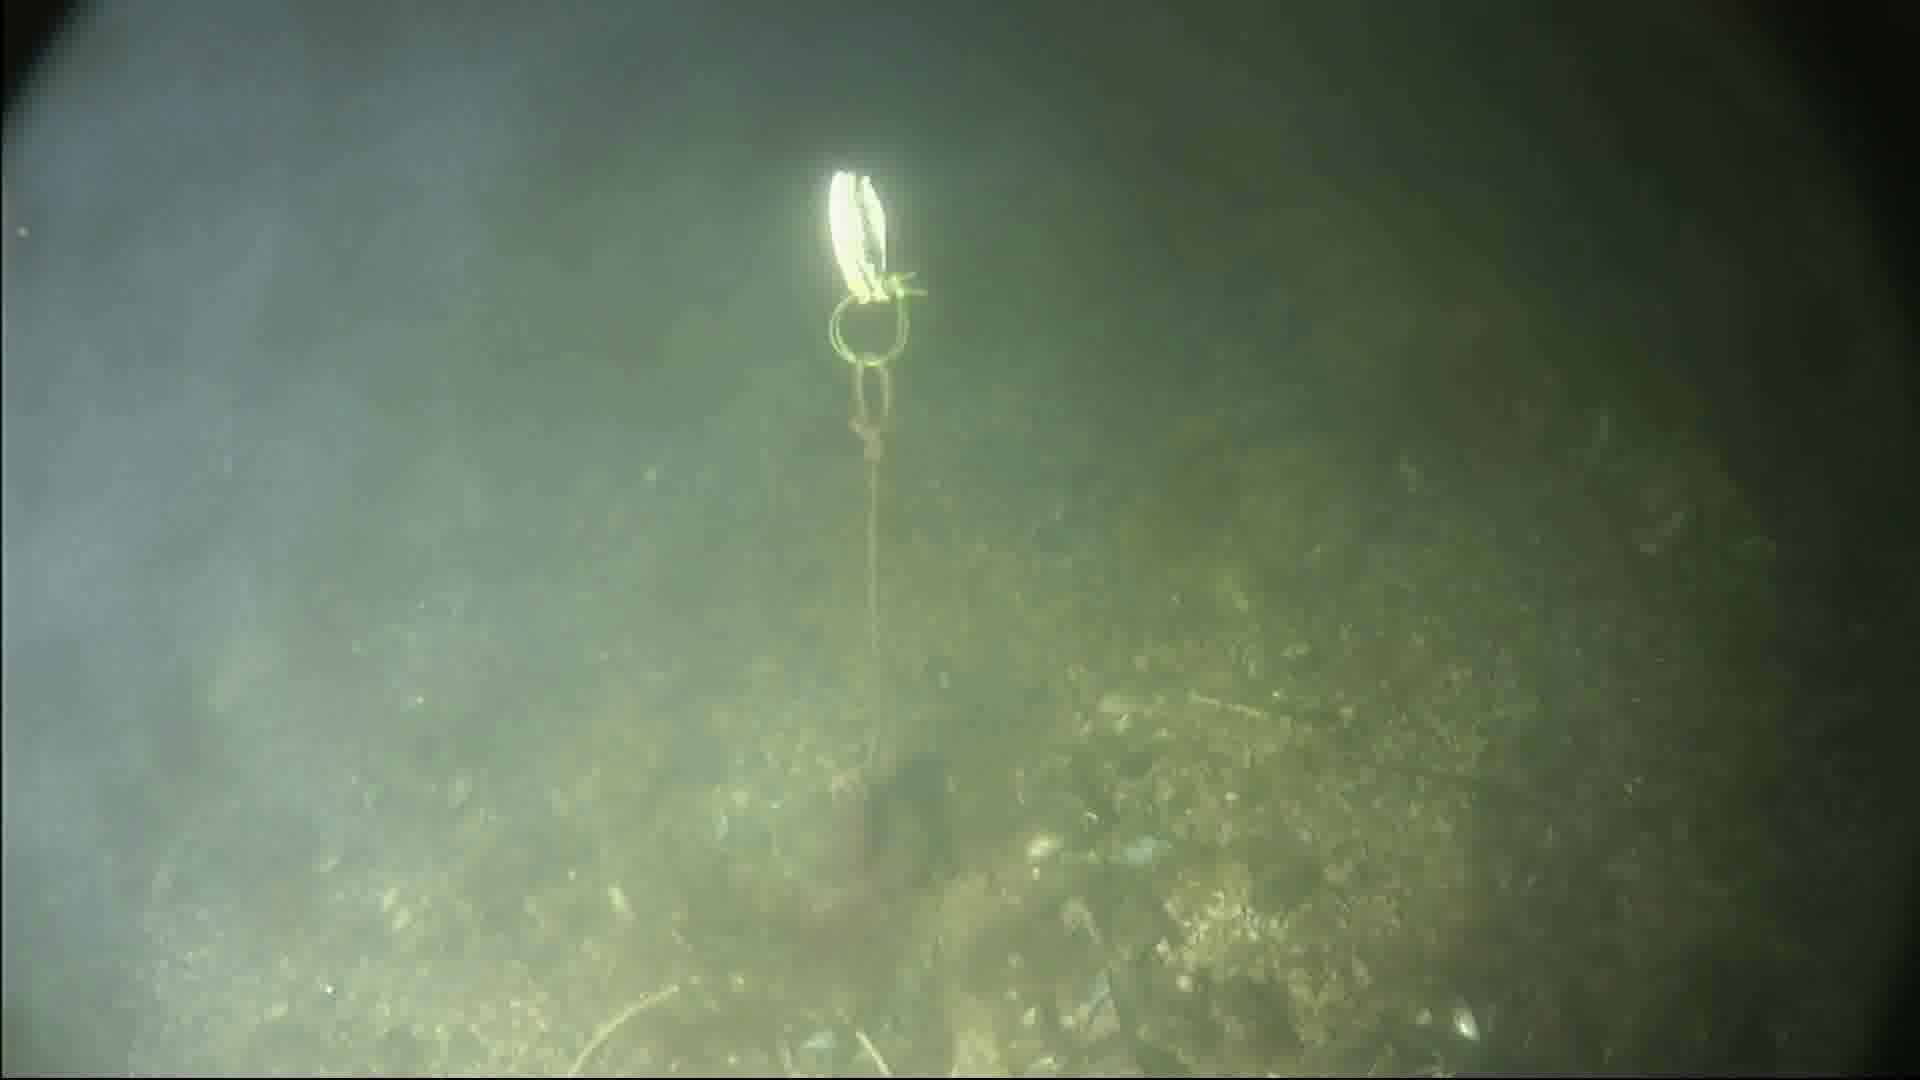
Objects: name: crab